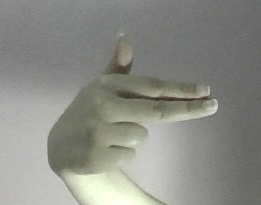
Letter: ghain